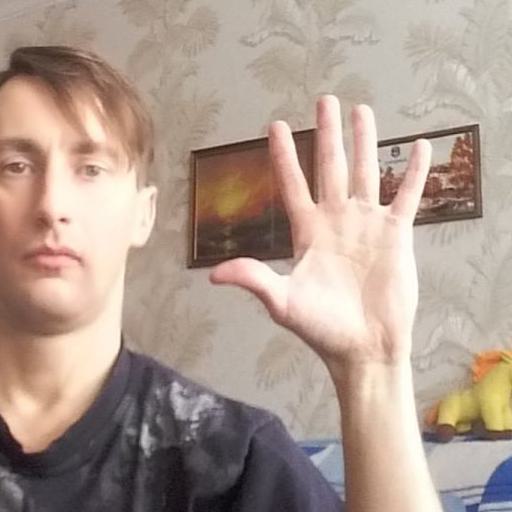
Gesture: palm